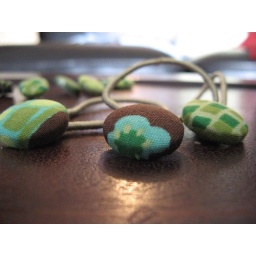
Inspired by my swap partner's little girl, I made these hairbands from this awesome brown and green turtle fabric.